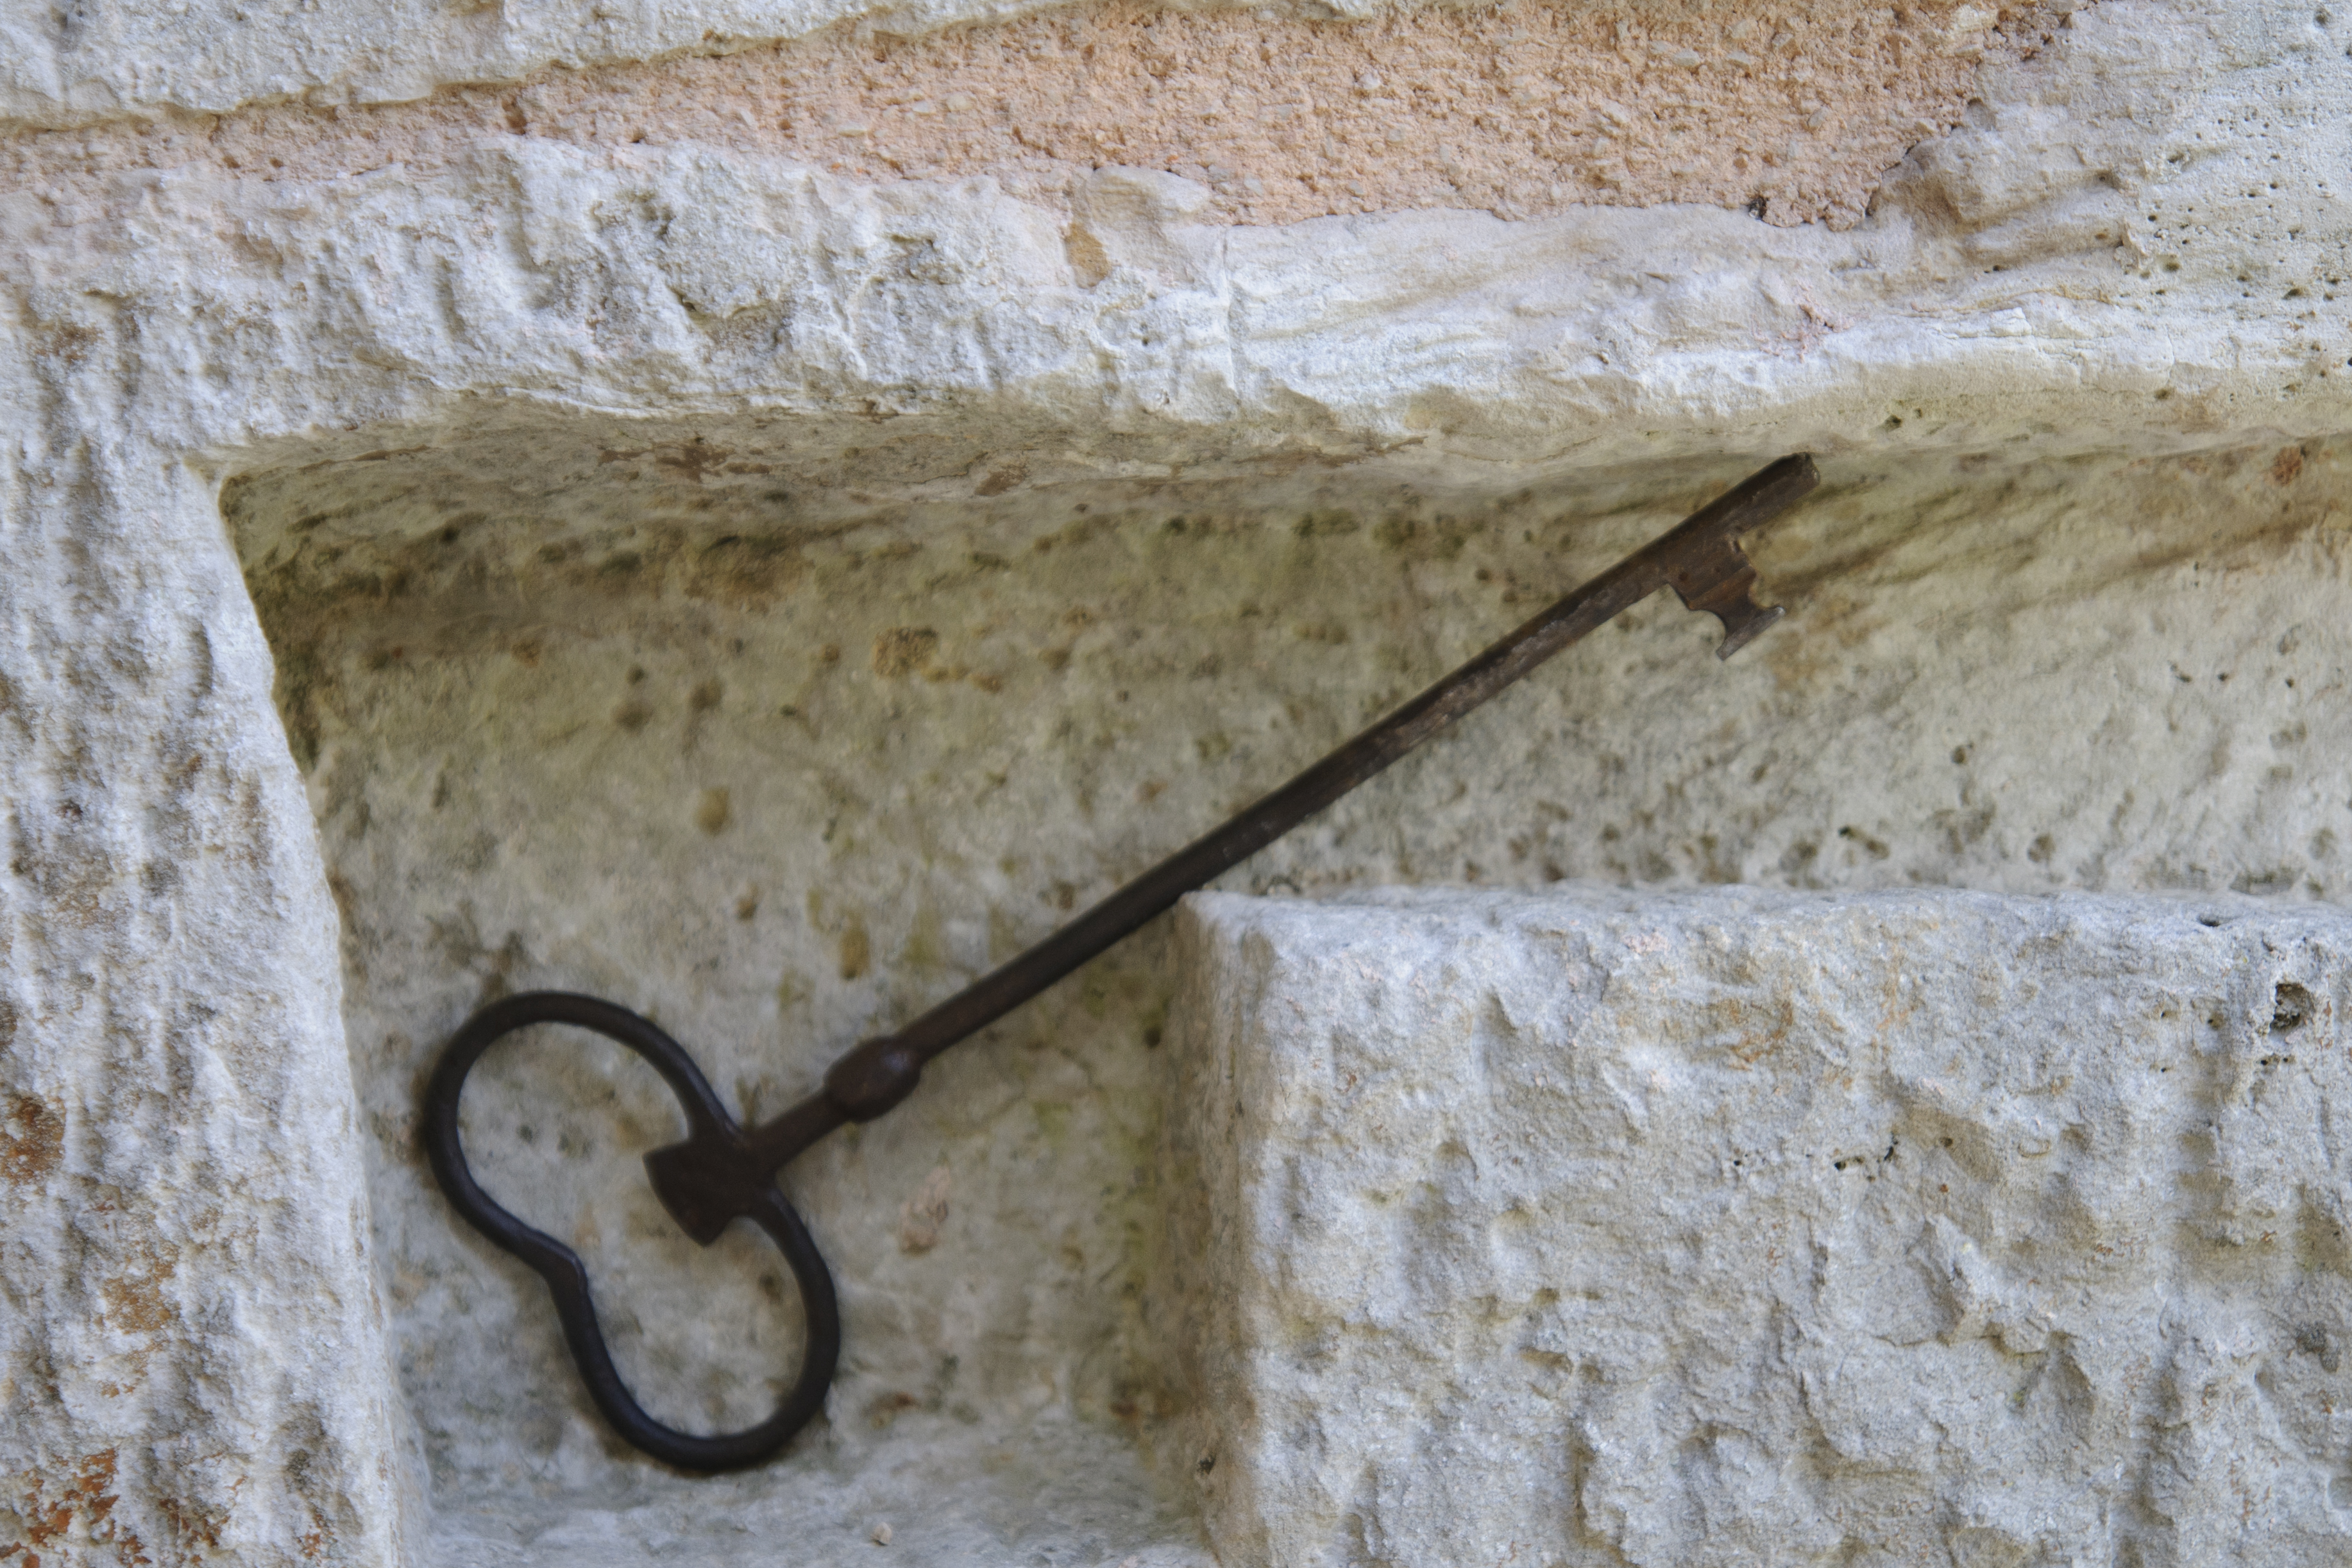
wood, wall, nikon, brick, croatia, rovigno, rovinj, hvratska, d300